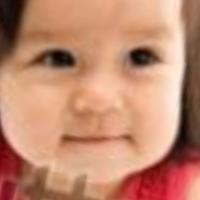
Age group: age 01-10